Early Netherlandish painting

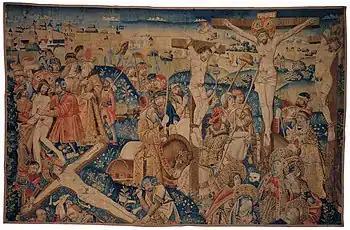
Unknown Flemish weaver, "Tapestry with Scenes from the Passion of Christ", c. 1470–90. Rijksmuseum, Amsterdam

There was considerable overlap between panel painting and illumination; van Eyck, van der Weyden, Christus and other painters designed manuscript miniatures. In addition, miniaturists would borrow motifs and ideas from panel paintings; Campin's work was often used as a source in this way, for example in the "Hours of Raoul d'Ailly". Commissions were often shared between several masters, with junior painters or specialists assisting, especially with details such as the border decorations, these last often done by women. The masters rarely signed their work, making attribution difficult; the identities of some of the more significant illuminators are lost.